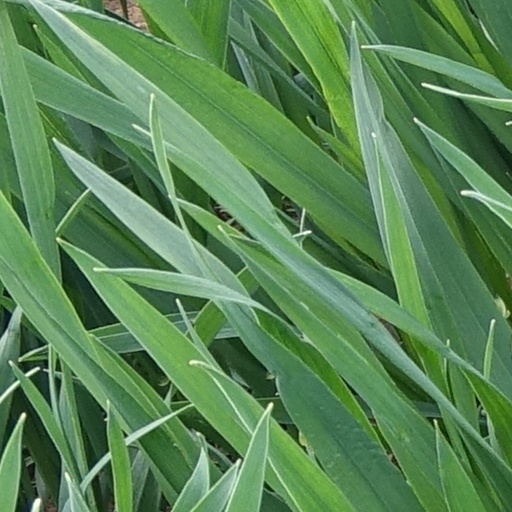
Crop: wheat